Sono Motors Sion

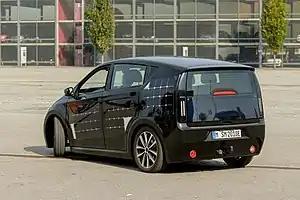
SION

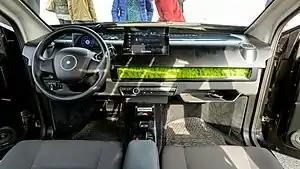
BreSono

One of the inventions of Sion motors is the artificial air filtration called BreSono. This uses moss placed in the dashboard and the center of console to augment the air filtration. According to Sono motors, moss can increase the indoor air quality by filtering up to 20 percent of air particulates. The BreSono does not require special care i.e. watering, fertilizing, trimming or exposing to sunlight due to avoided enzymatic reaction of moss. BreSono has sponge properties that controls humidity where it either extracts it from the air or adds it to the air, according to the air humidity. In dry air, the moss provides extra moisture and its consistency becomes less soft. This filter could be replaced during a filter change.